Martina Diesner-Wais

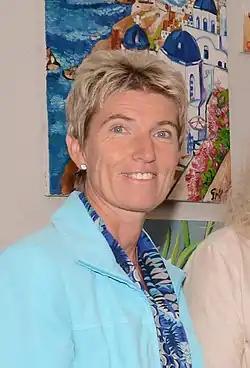
Martina Diesner-Wais in 2019

Martina Diesner-Wais (born 10 February 1968 in Waidhofen an der Thaya) is an Austrian politician (ÖVP). She was a member of the Austrian Federal Council from 2003 to 2013 and has been a member of the National Council since 2013.